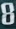
Number: 8